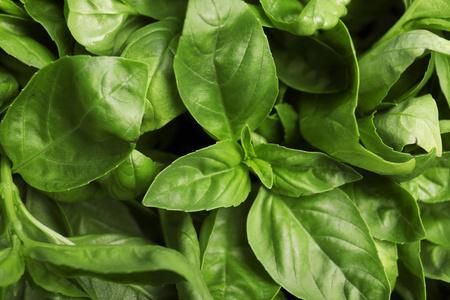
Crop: unknown
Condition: basil